List of fishes of the Mediterranean Sea

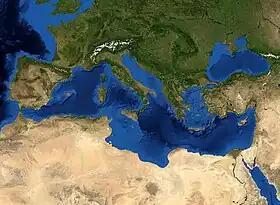

This list of fishes of the Mediterranean Sea consists of 712 species.